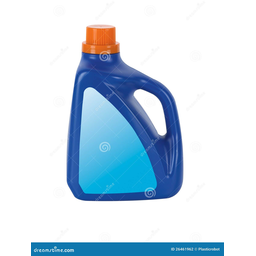
Label: plastic